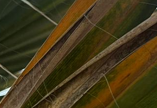
Label: Manganese Deficiency